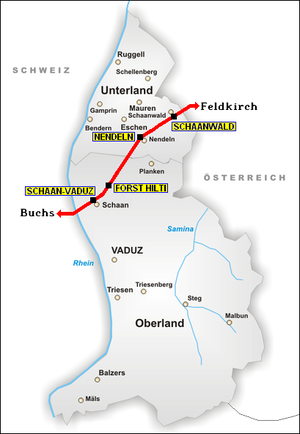
Le transport ferroviaire au Liechtenstein dispose uniquement d'une ligne de chemin de fer, longue de 9,5 kilomètres, traversant le territoire du Liechtenstein d'ouest en est. Elle relie les villes de Buchs en Suisse et Feldkirch en Autriche. Cette voie ferrée est exploitée et entretenue par l'entreprise ferroviaire autrichienne Österreichische Bundesbahnen.